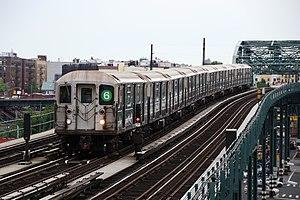
La 6 Lexington Avenue Local et la <6> Lexington Avenue Local and Pelham Express sont deux lignes du métro de New York. Leur couleur est le vert étant donné qu'elles circulent sur l'IRT Lexington Avenue Line sur la majorité de leur tracé à Manhattan. Elles sont issues du réseau de l'ancienne Interborough Rapid Transit Company et rattachées à la Division A.